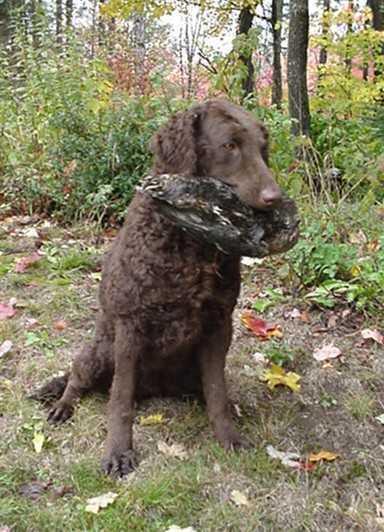
curly-coated_retriever